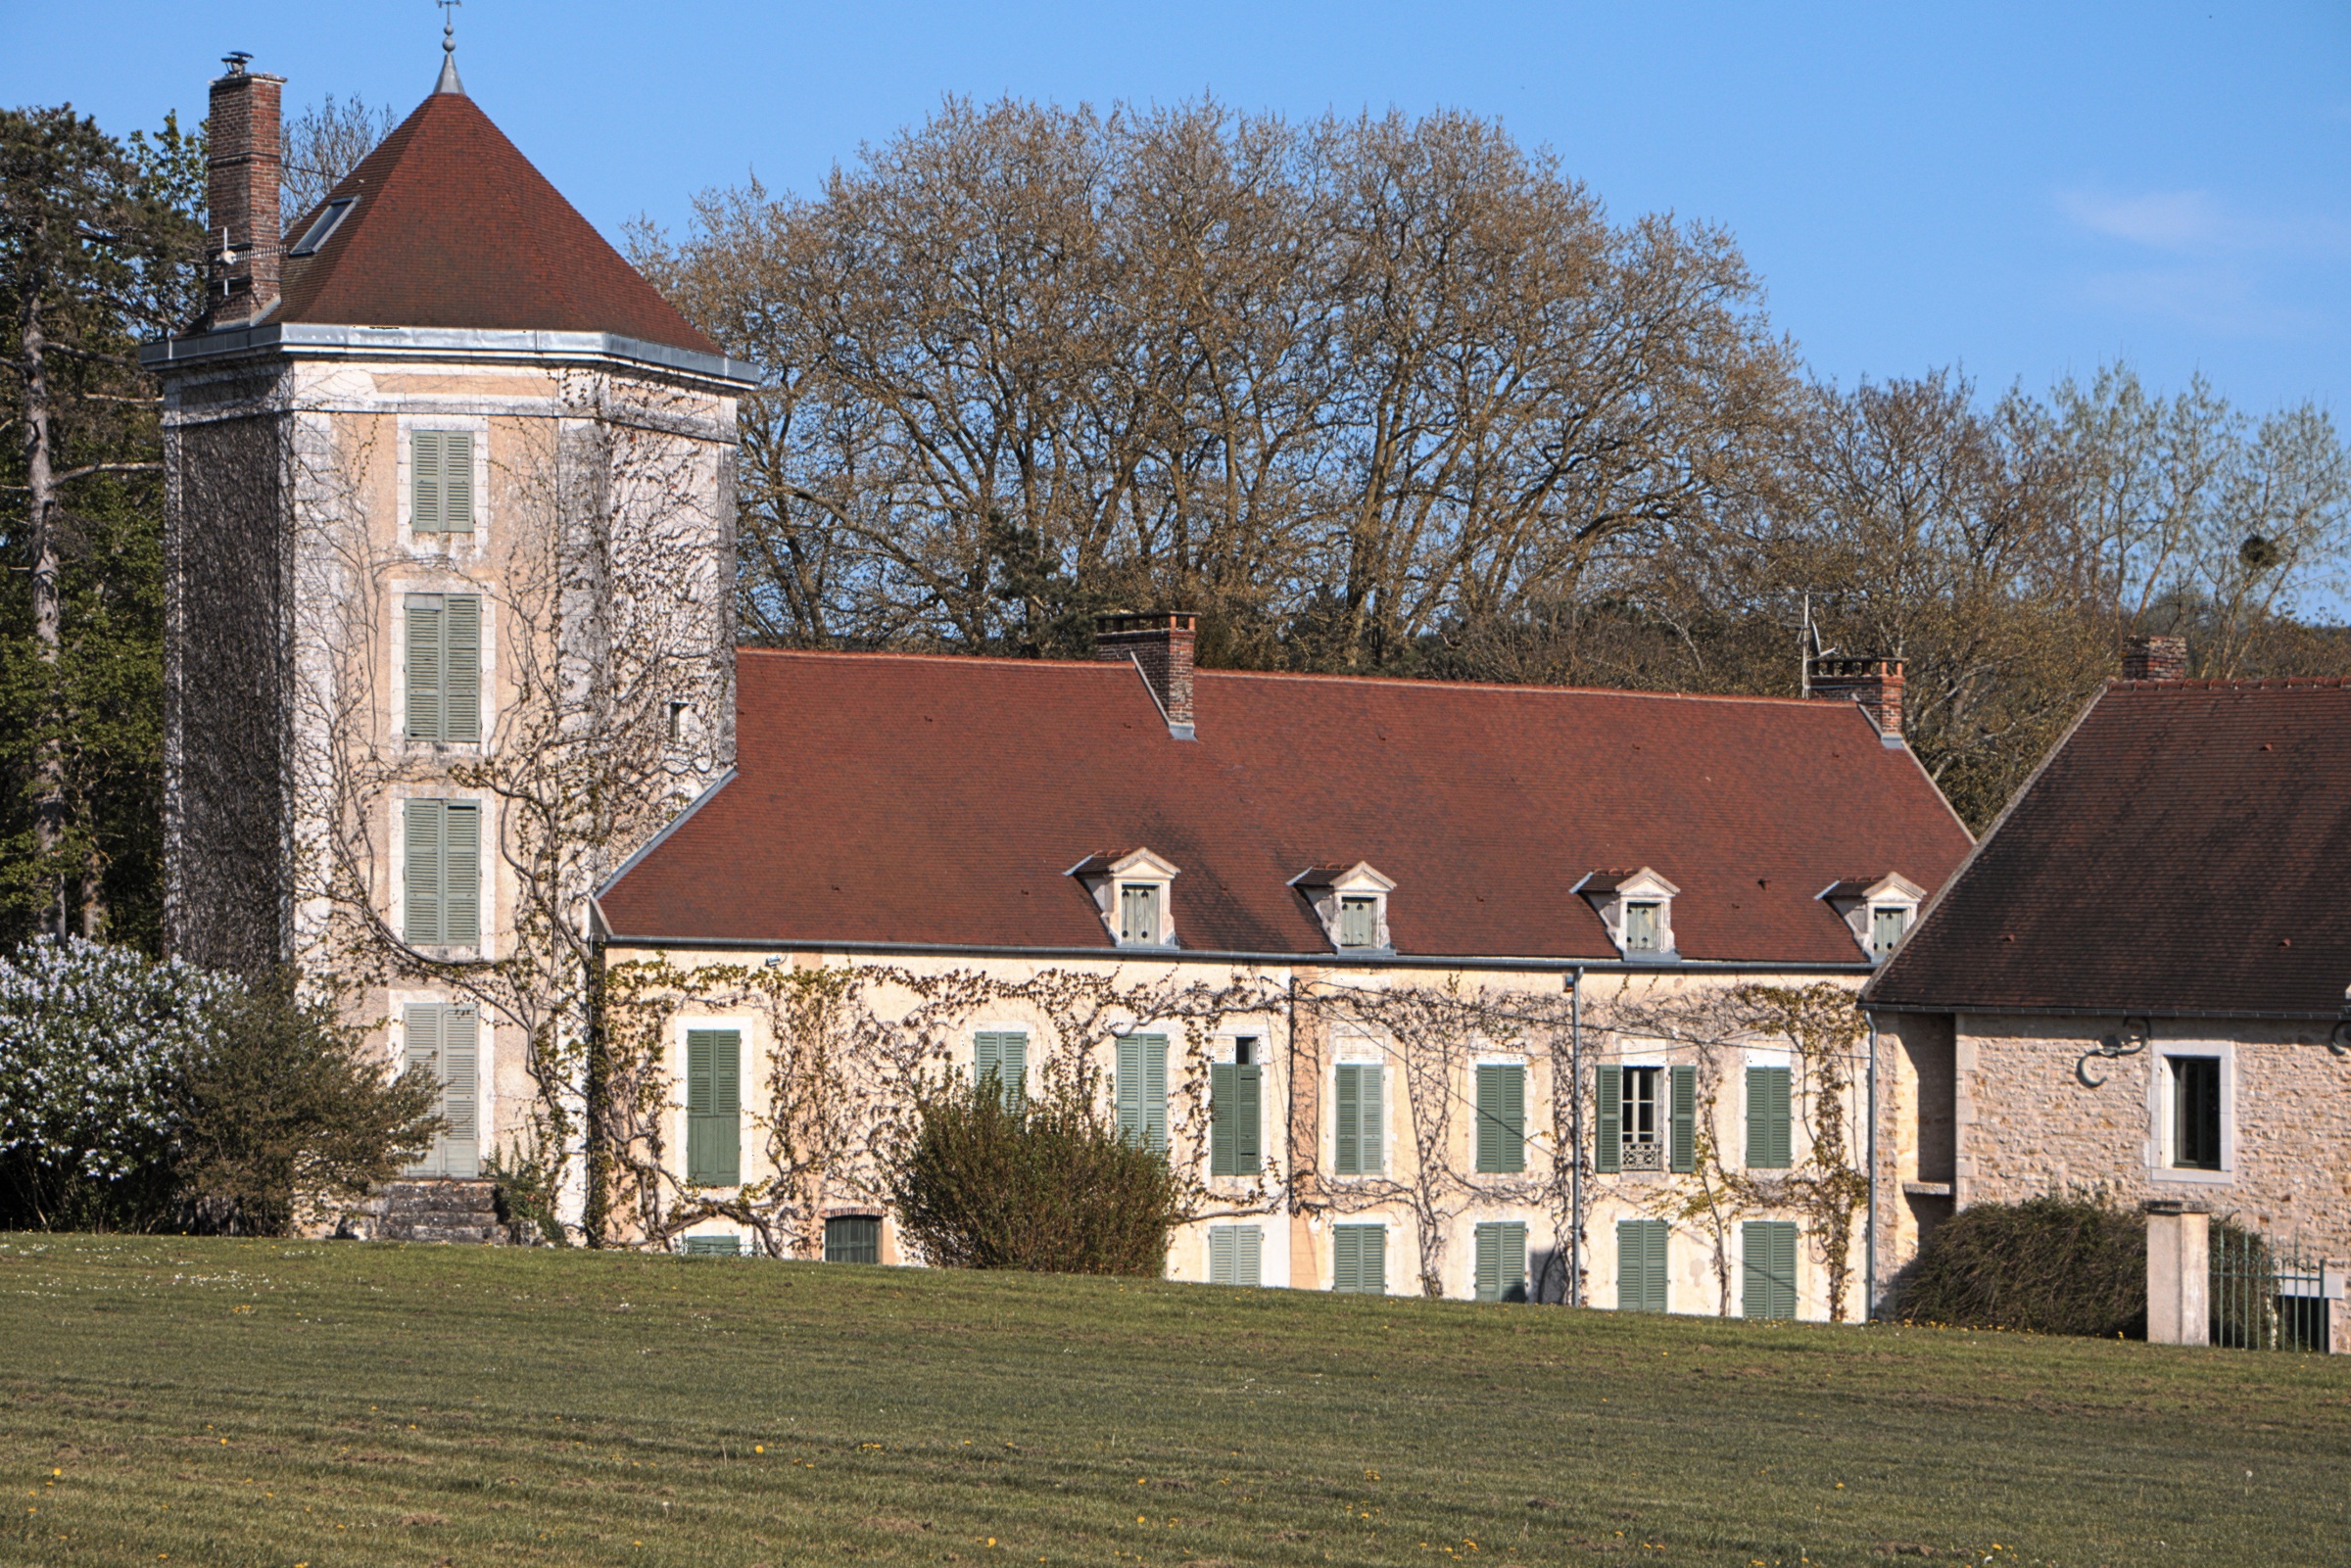
farm, house, building, chateau, barn, city, home, france, cottage, property, church, chapel, place of worship, farmhouse, monastery, estate, manor house, rural area, burgundy, stately home, frontage, almshouse, spanish missions in california, chatel censoir